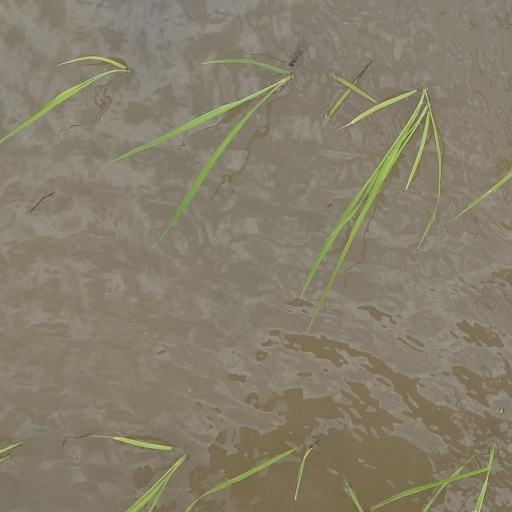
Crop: rice